Developmental bias

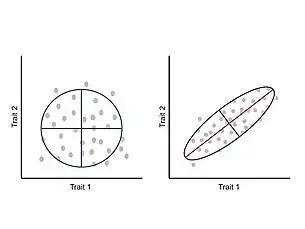
Representation of the relationship between two traits. Left: No trait covariation. Each trait changes independently of the other. Right: Trait covariation causes a positive correlation between traits where increase in one trait is correlated with an increase in the other trait (covariation can also produce negative correlation). The red line within the ellipse represents the main eigenvector of the variance-covariance matrix.

Integration or covariation among traits during development has been suggested to constrain phenotypic evolution to certain regions of the morphospace and limit adaptive evolution. These allometric changes are widespread in nature and can account for a wide variety of realized morphologies and subsequent ecological and physiological changes. Under this approach, phenotype is seen as an integrated system where each trait develops and evolves in concert with the other traits, and thus, a change in one trait affects the interacting parts in a correlated manner. The correlation between traits is a consequence of the architecture of the genotype–phenotype map, particularly the pleiotropic effects of underlying genes. This correlated change between traits can be measured and analyzed through a phenotypic variance-covariance matrix (P-matrix) which summarizes the dimensions of phenotypic variability and the main axis of variation.